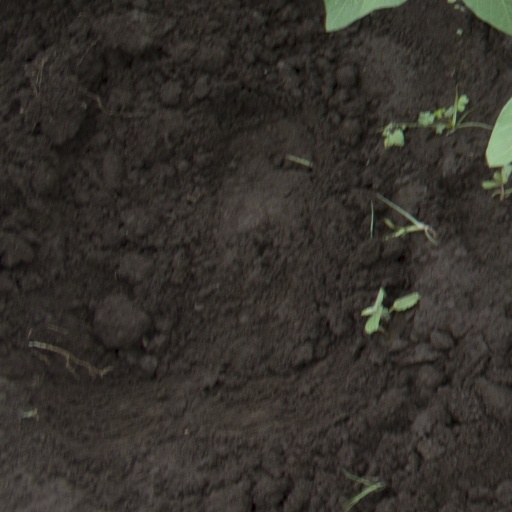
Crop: soybean